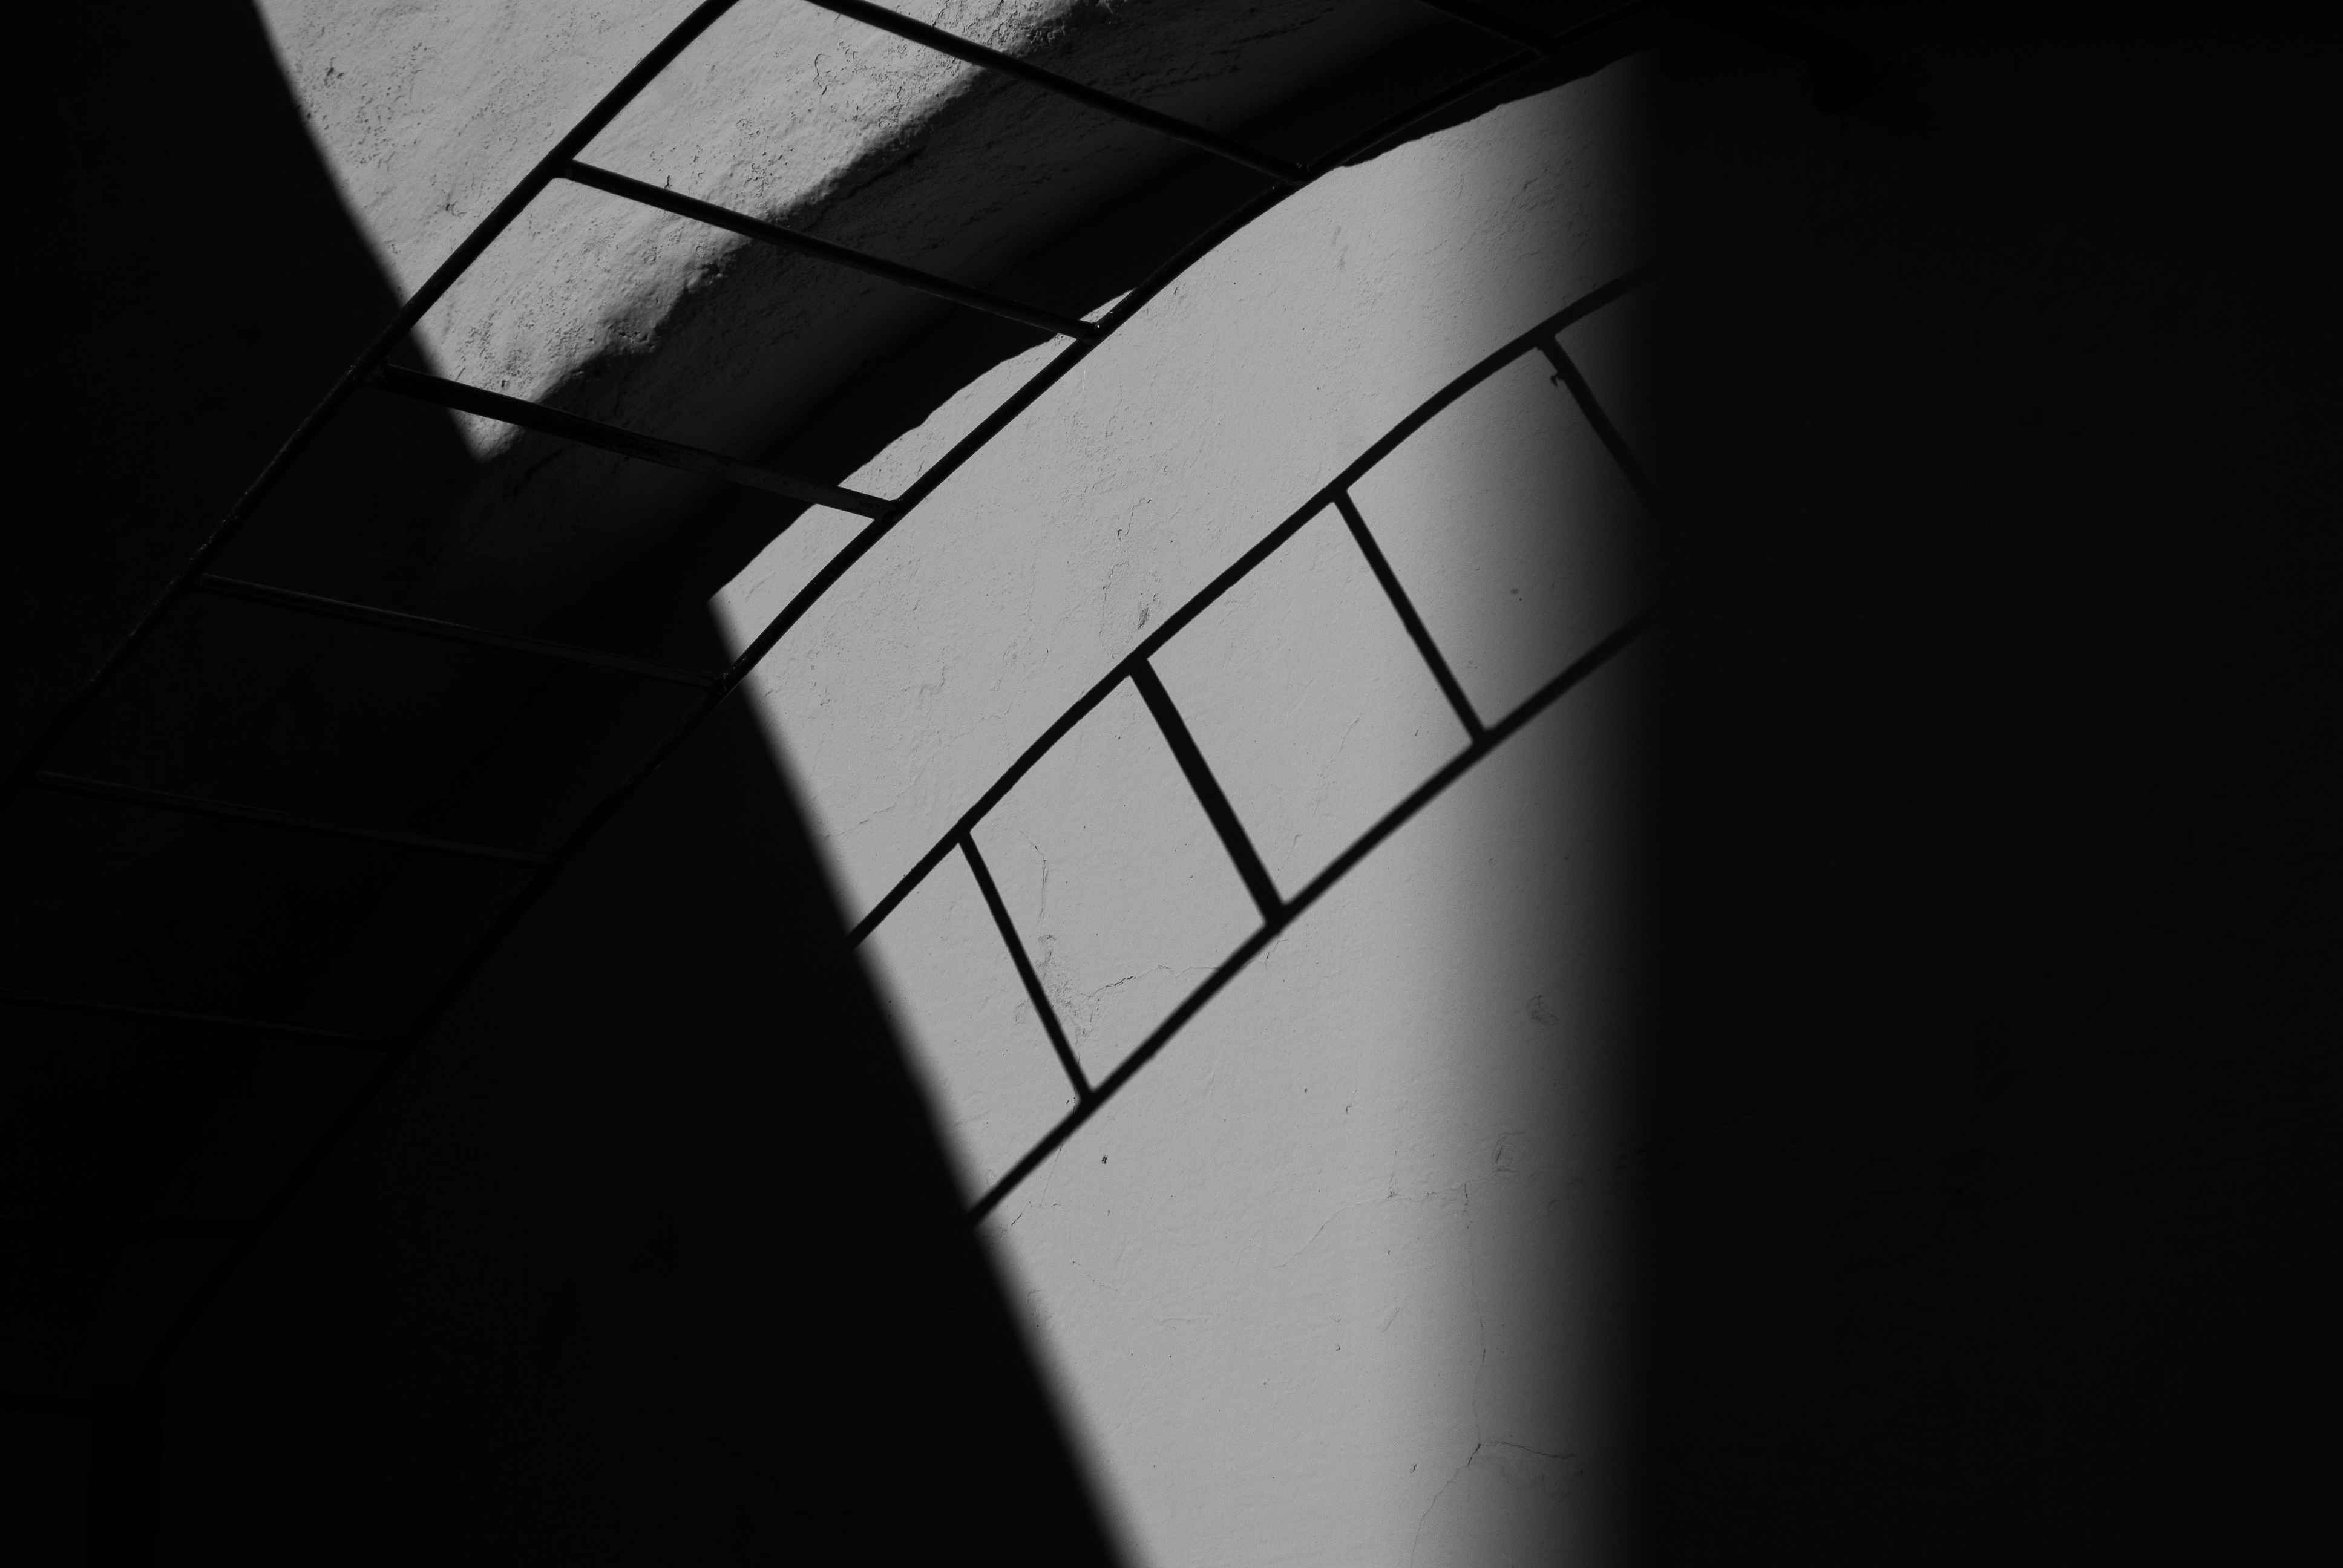
shades, white and black, photo, white, black, black and white, monochrome photography, light, photography, monochrome, architecture, darkness, shadow, daylighting, line, font, angle, computer wallpaper, symmetry, still life photography